Fred Seibert

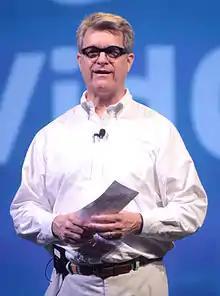
Seibert at Vidcon 2014

Frederick G. Seibert is an American television producer and media proprietor.